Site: brandenburg
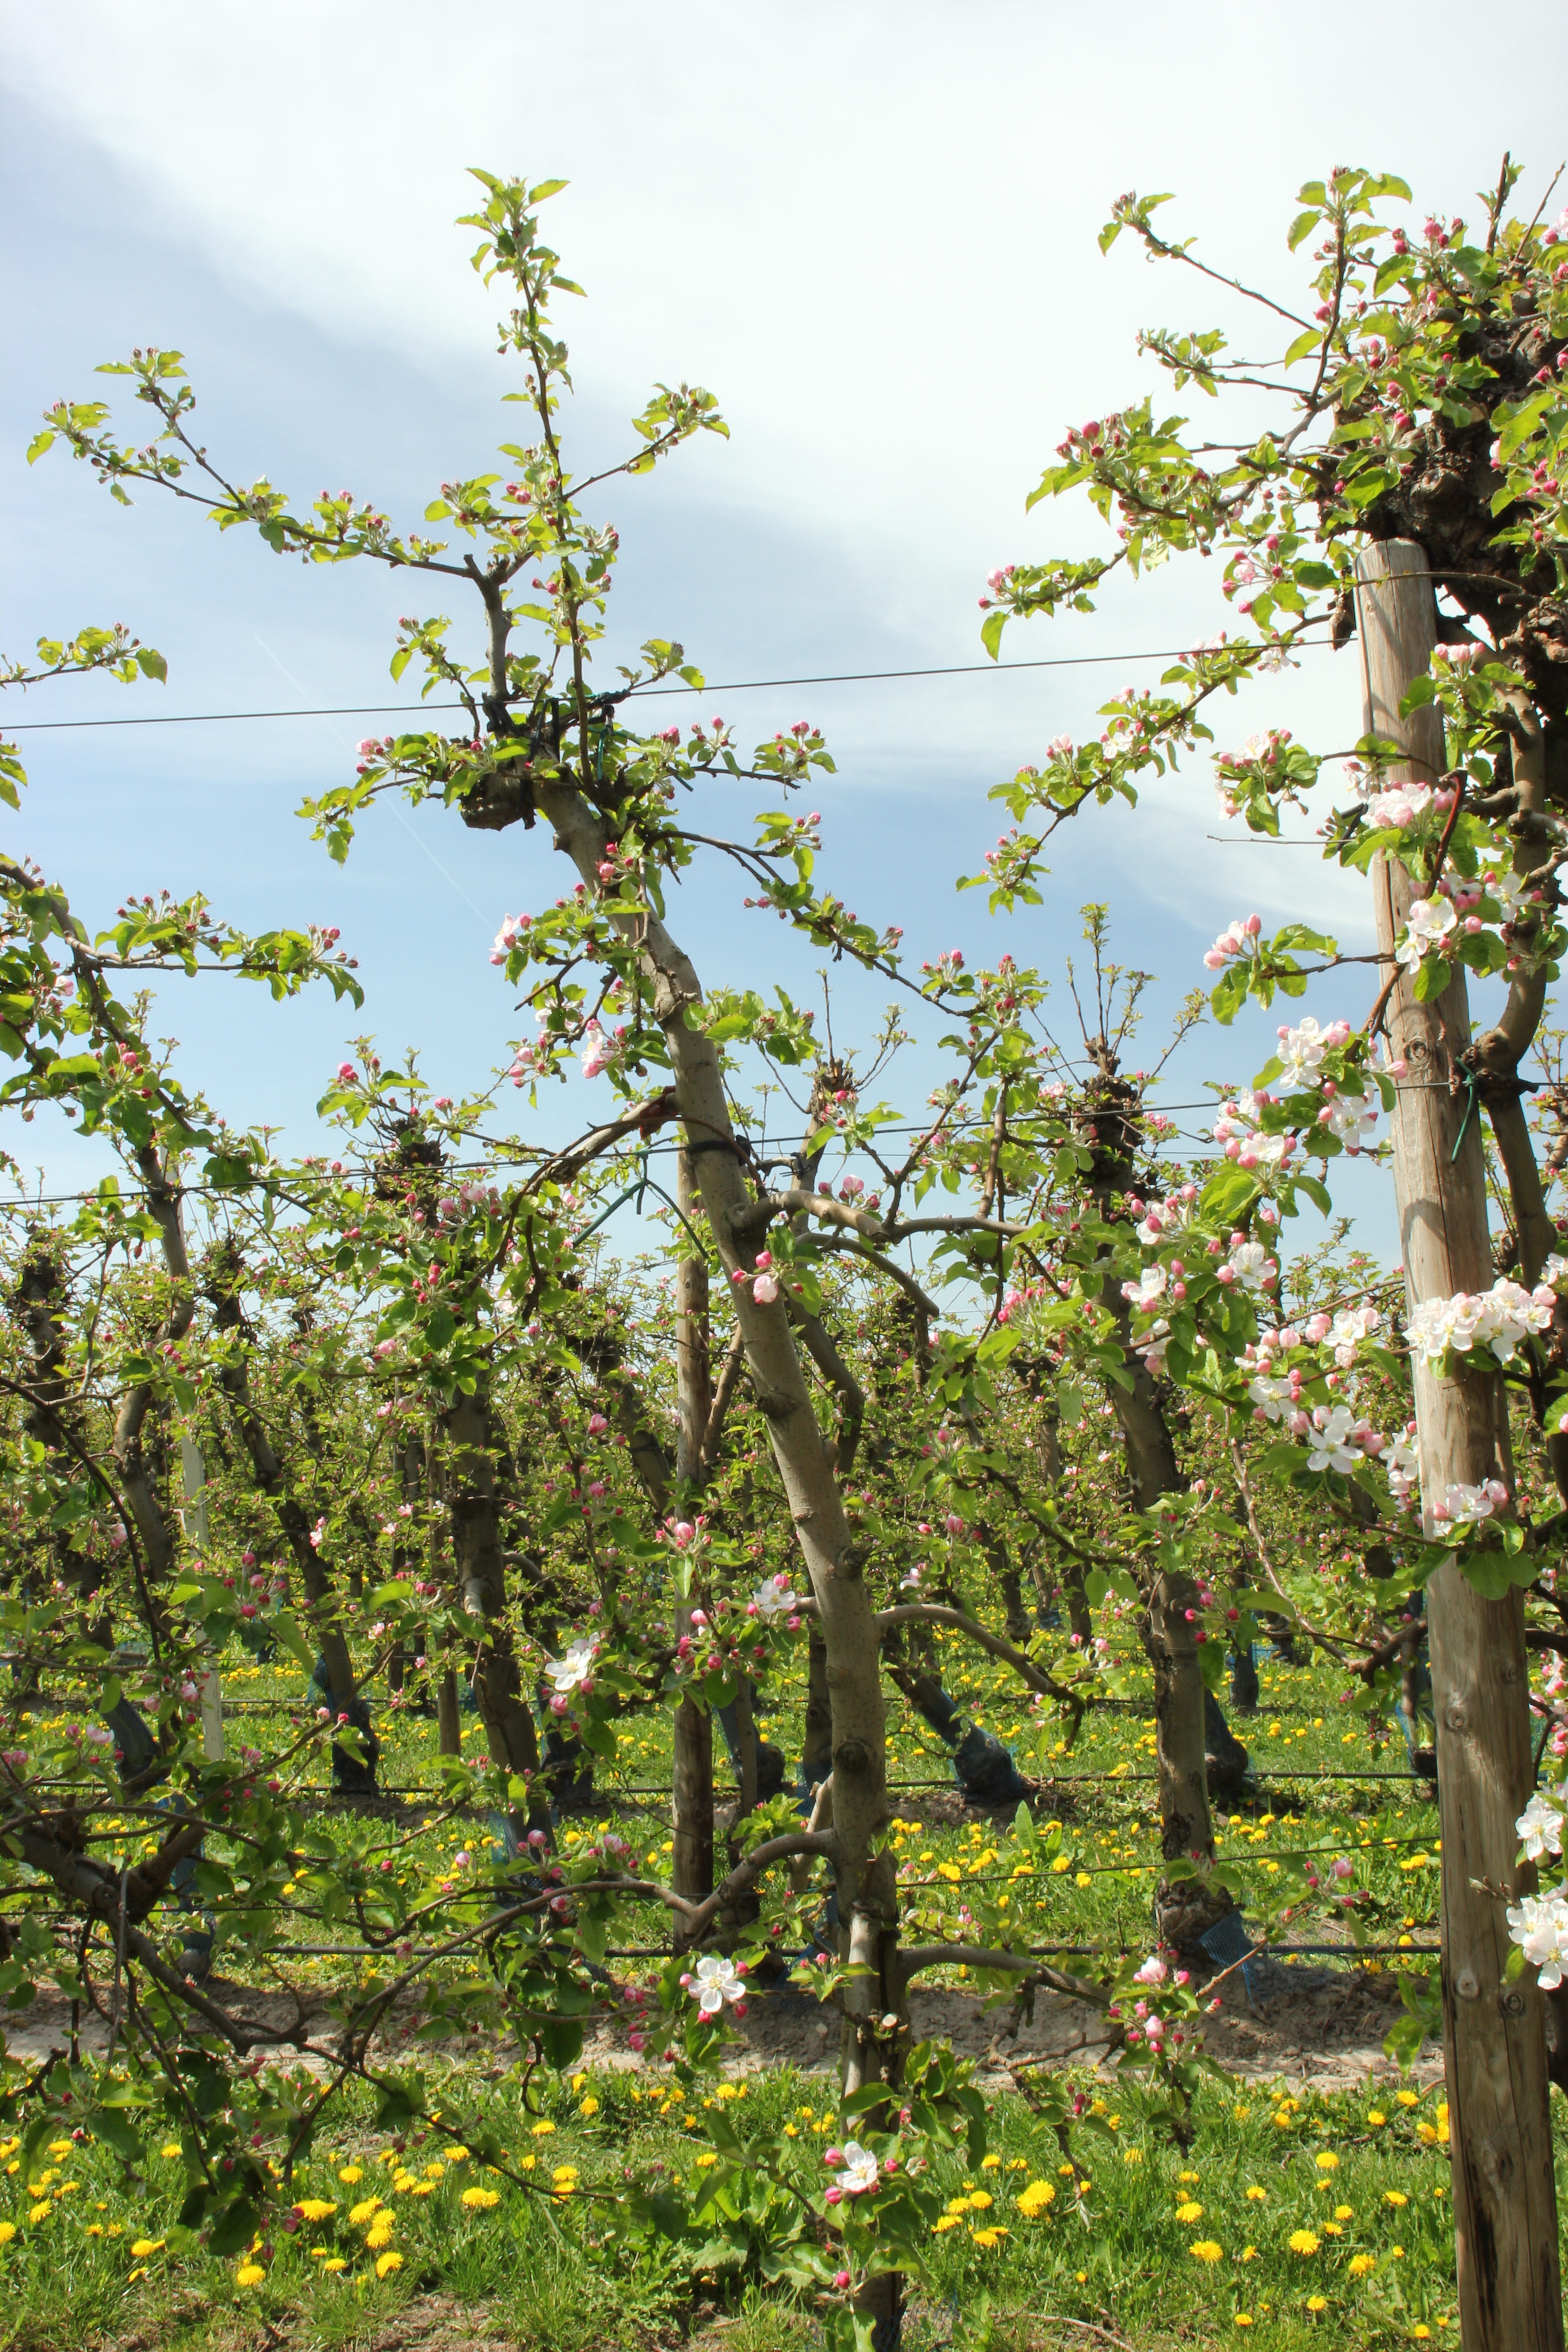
Growth stage (BBCH 57): Inflorescence emergence